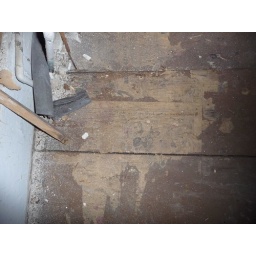
Newspaper on floor found below carpet in what is now kitchen